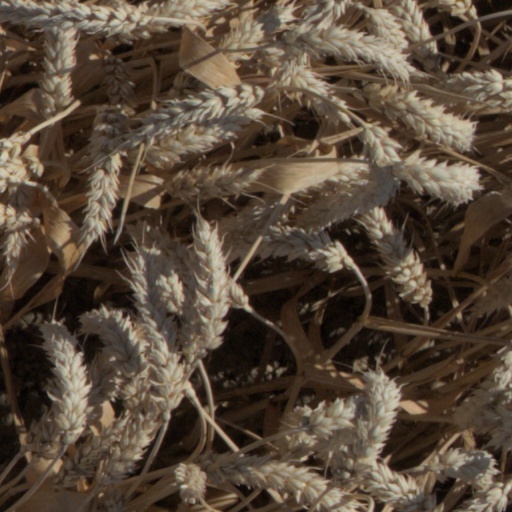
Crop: wheat